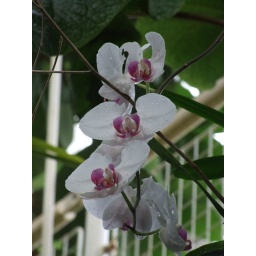
We spotted this orchid hanging from the top of a tree in the tropical glass house